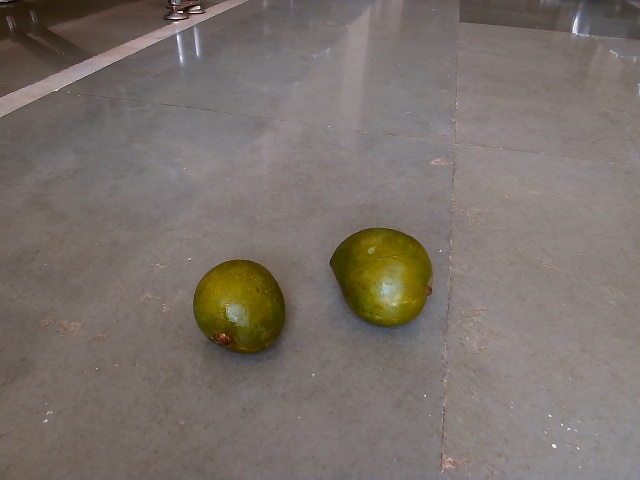
Label: Raw_Mango